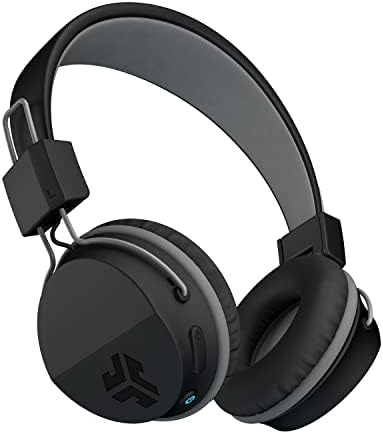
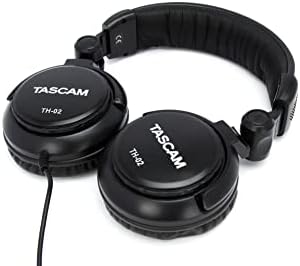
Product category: headphones
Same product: no